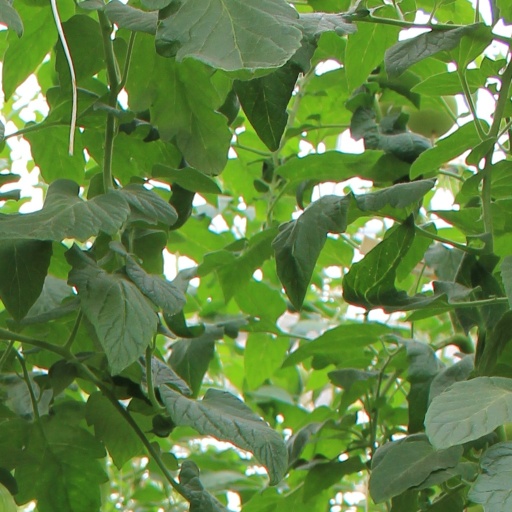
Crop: tomato